Steffy Forrester

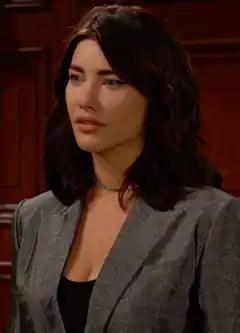
Jacqueline MacInnes Wood as Steffy Forrester

Steffy Forrester is a fictional character from the American CBS soap opera "The Bold and the Beautiful". Introduced by Bradley Bell, she is currently portrayed by Jacqueline MacInnes Wood. Steffy and her twin sister Phoebe (MacKenzie Mauzy) were born onscreen as the daughters of supercouple Ridge Forrester (Ronn Moss, later Thorsten Kaye) and Taylor Hayes (Hunter Tylo, later Krista Allen and Rebecca Budig) during the episode airing on September 21, 1999. For the character's first five-year period, she appeared as a minor. In 2005, Steffy was rapidly aged to a teenager, and in 2008 she appeared as an adult when Wood took over the role. Wood portrayed the role continuously until 2013, when she decided to leave her regular capacity with the series. Following a series of guest appearances, Wood returned as a series regular in 2015.